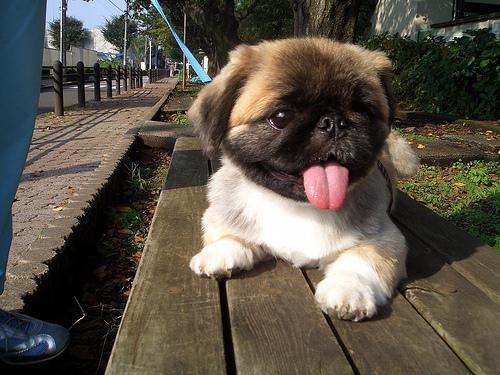
Pekinese